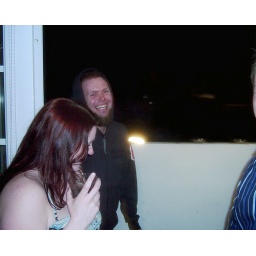
The balcony of the back of the kitchen in the girls apartment. May 2005.